Bakewell pudding

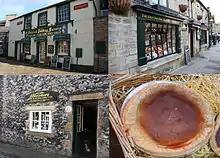
Three shops in Bakewell claim to own the original recipe of the Bakewell pudding.

The pudding originated in the Derbyshire town of Bakewell. The origins of the pudding are not clear, but a common story is that it was first made by accident in 1820 (other sources cite 1860) by Mrs Greaves, who was the landlady of the White Horse Inn (since demolished). She supposedly left instructions for her cook to make a jam tart. The cook, instead of stirring the eggs and almond paste mixture into the pastry, spread it on top of the jam. When cooked, the egg and almond paste set like an egg custard, and the result was successful enough for it to become a popular dish at the inn.